Shajahan Khan

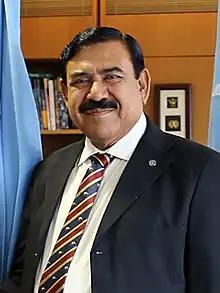
Khan in London (2017)

Shajahan Khan (born 1 January 1952) is a Bangladeshi politician and a former Jatiya Sangsad member representing the Madaripur-2 constituency for 8 terms until during 1986–2024. He served as the minister of shipping during 2009–2019. He was announced as a presidium member of Awami League in 2019.